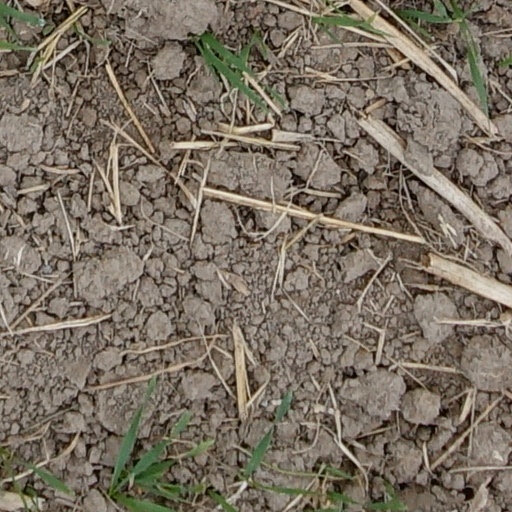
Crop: wheat